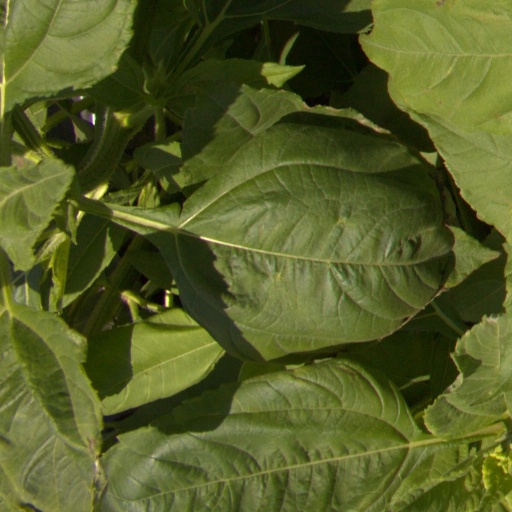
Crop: Jerusalem artichoke